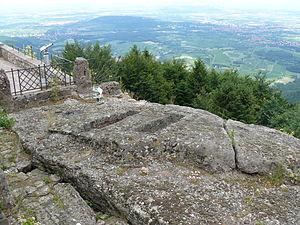
L'Abbaye de Hohenbourg encore appelée Couvent du mont Sainte-Odile fut fondée en 680 par sainte Odile. Elle connut un essor exceptionnel au cours de la moitié du XIIᵉ siècle avec l'arrivée en 1150 de l'abbesse Relinde. C'est elle qui introduit dans la communauté la règle de saint Augustin.